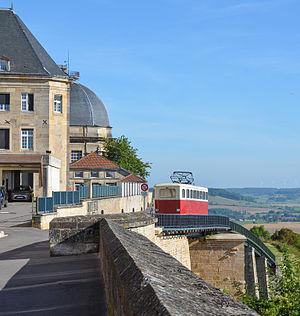
Remparts de Langres et ancien funiculaire qui reliait la gare SNCF située dans la plaine et le centre ville situé 132 m plus haut, Haute Marne, Champagne-Ardennes, France
Langres est une commune française du département de la Haute-Marne, dont elle est l'une des deux sous-préfectures, en région Grand Est.